History of human rights

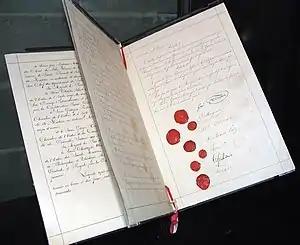
Original Geneva Convention in 1864

Philosophers such as Thomas Paine, John Stuart Mill and Hegel expanded on the theme of universality during the 18th and 19th centuries.